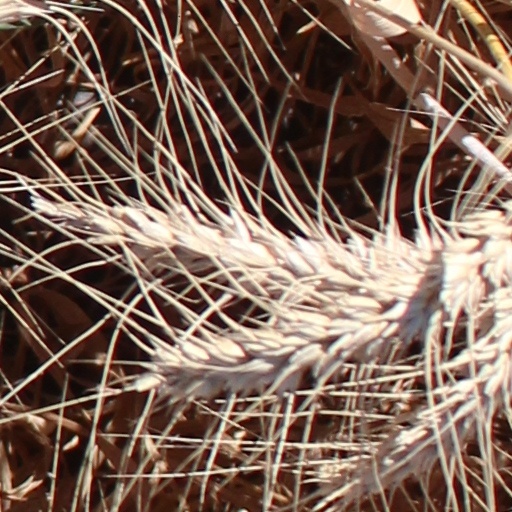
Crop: wheat